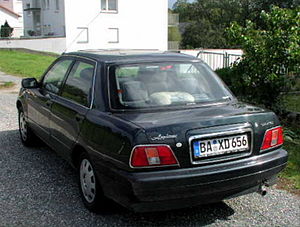
Daihatsu Applause / Historie / Facelifts / 1997
Daihatsu Applause var en lille mellemklassebil bygget af Daihatsu mellem juni 1989 og maj 2000.